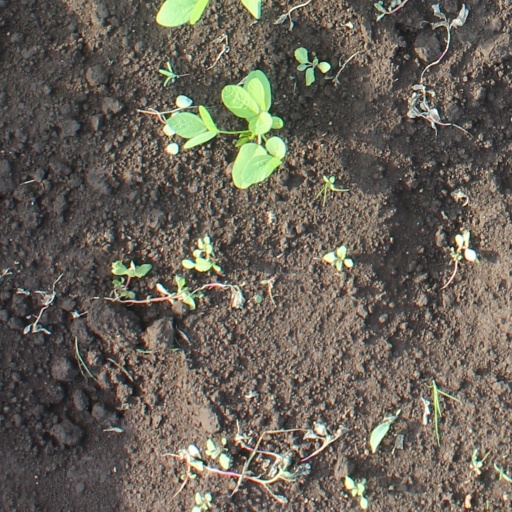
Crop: soybean